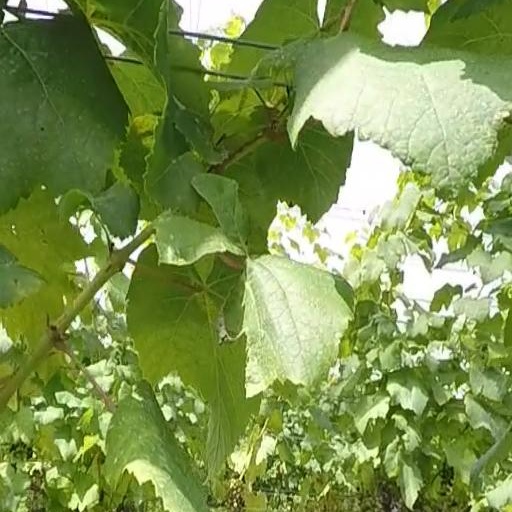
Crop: grape